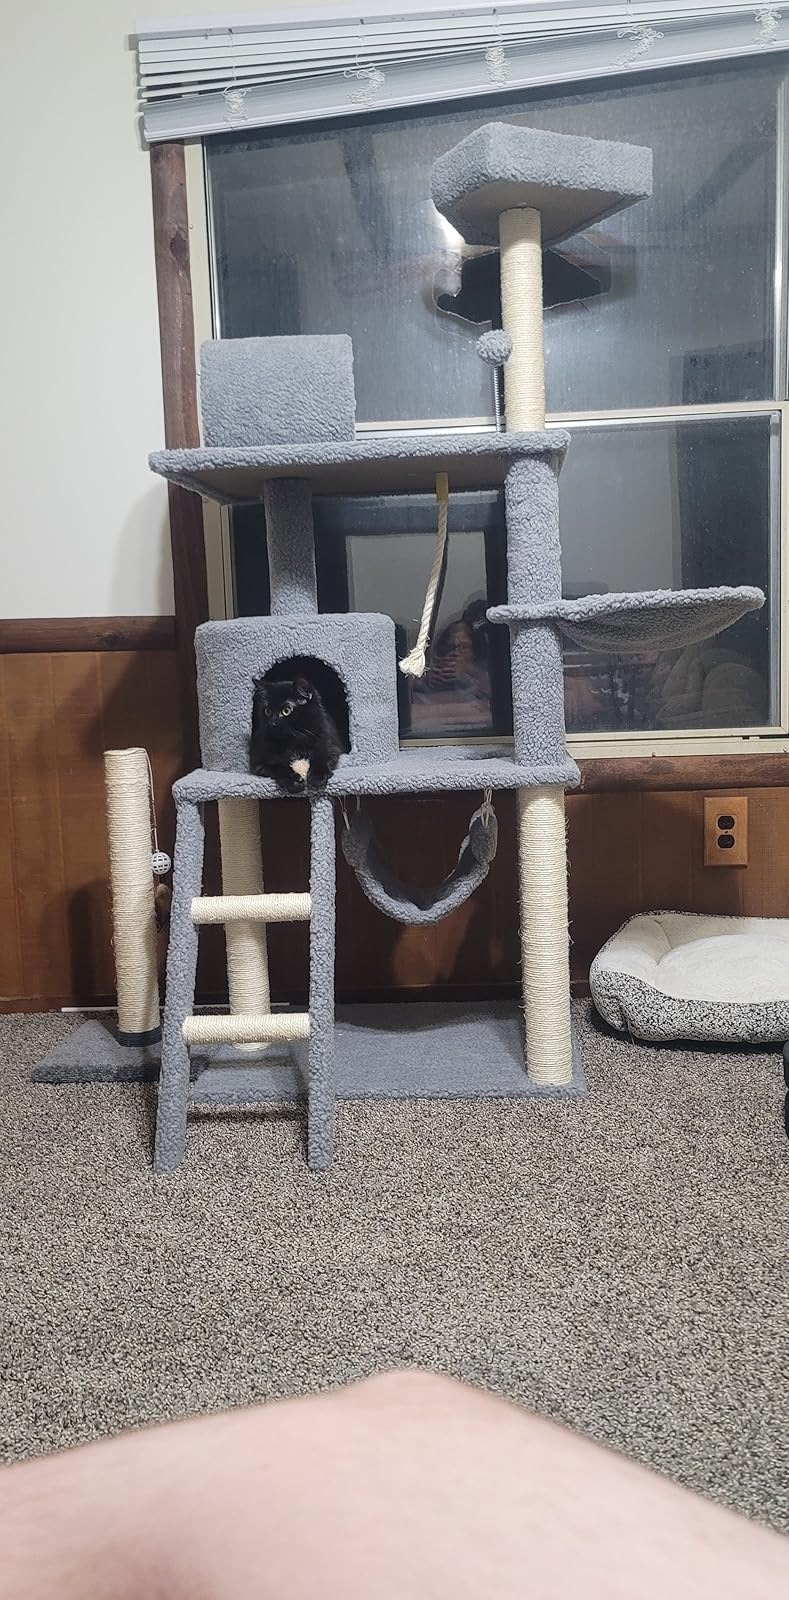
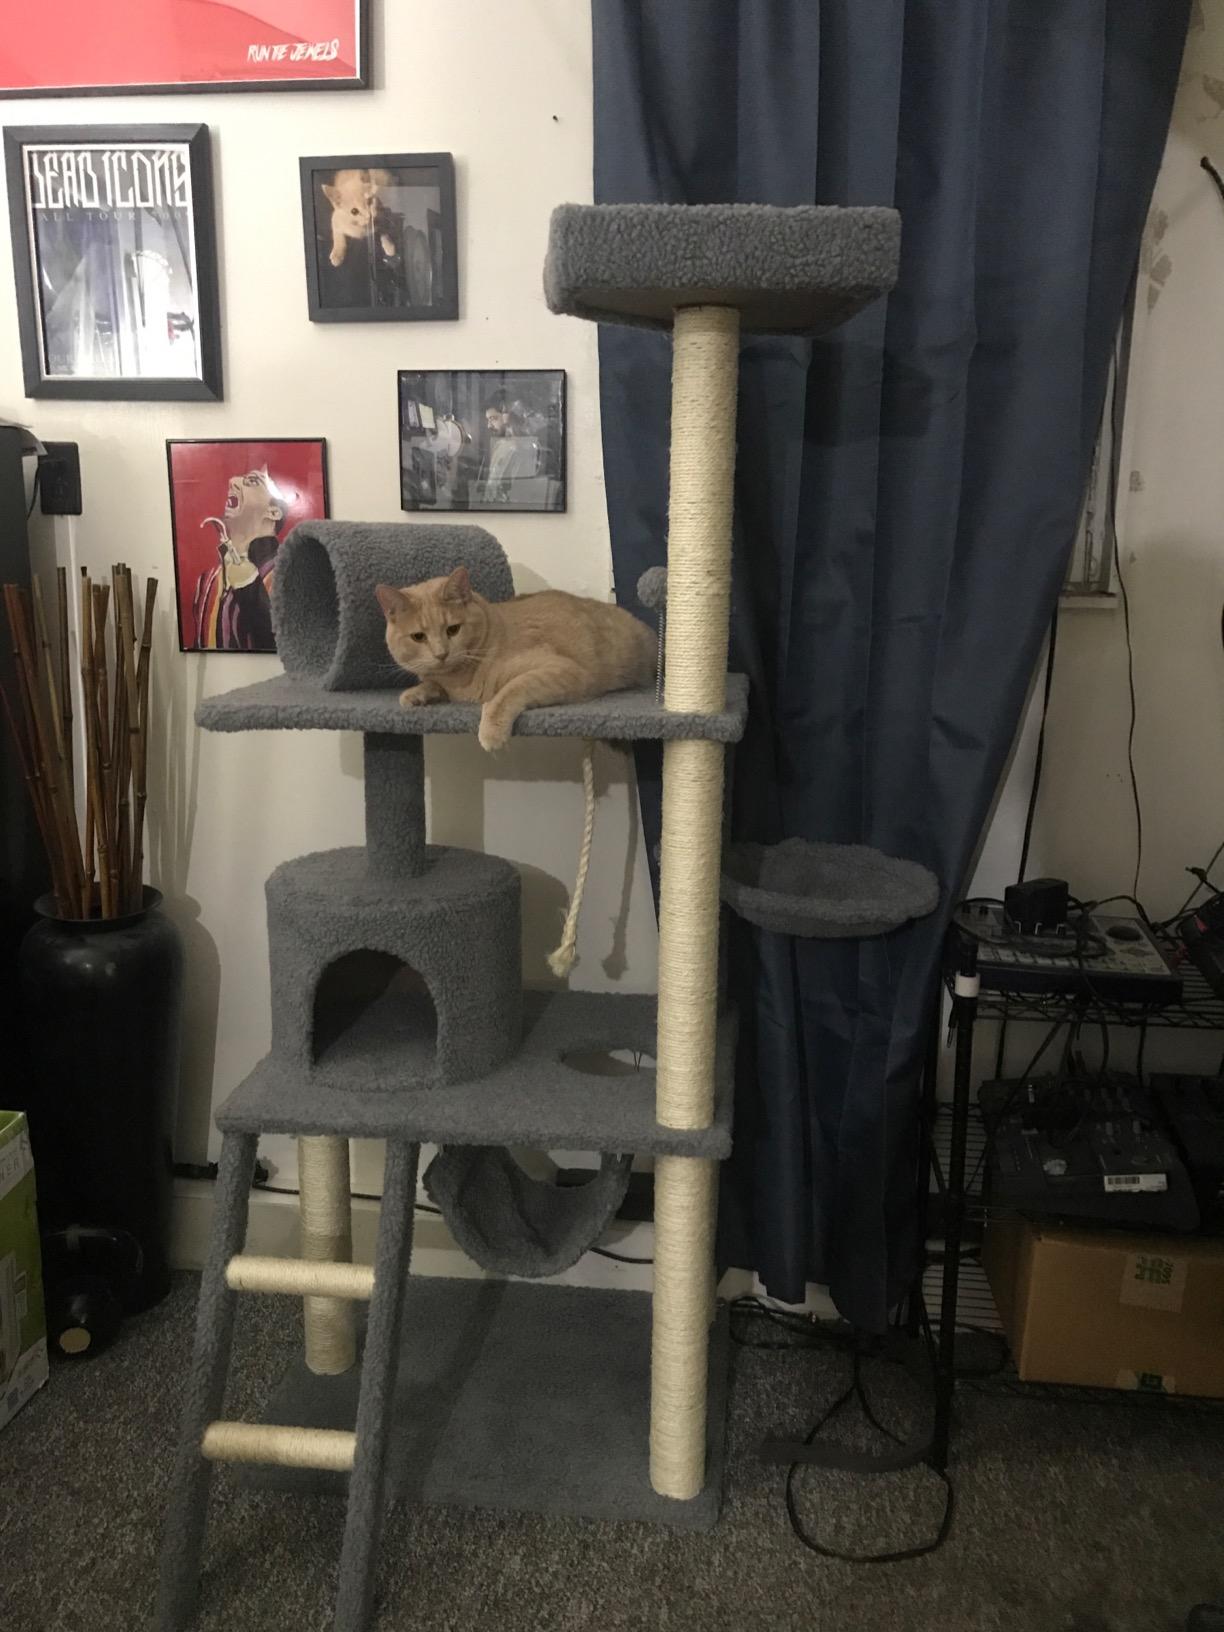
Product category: items_cat tree
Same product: yes